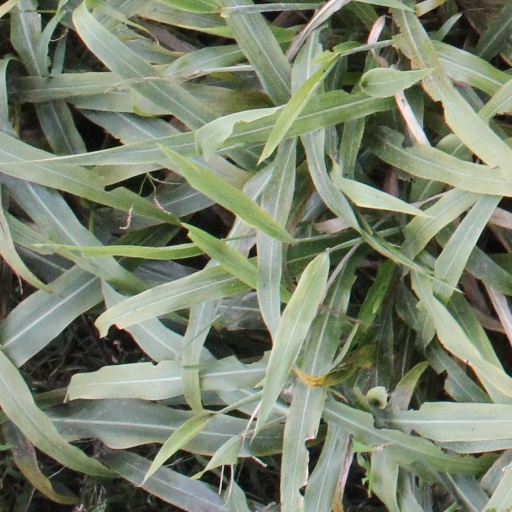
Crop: sorghum